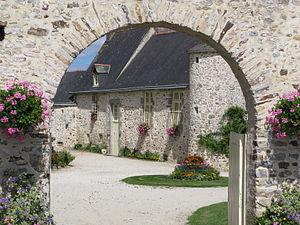
Olivet est une commune française, située dans le département de la Mayenne en région Pays de la Loire, peuplée de 417 habitants.